Battle of Xuân Lộc

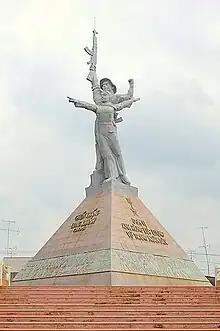
The Xuân Lộc victory monument dedicated to the People's Army of Vietnam

Following their costly victory at Xuân Lộc, the PAVN effectively controlled two-thirds of South Vietnam's territory. The loss of Xuân Lộc dealt a severe blow to the military strength of South Vietnam, which had lost almost every unit from its general reserve. On 18 April 1975, III Corps commander Toàn, informed Thiệu that the South Vietnamese forces at Xuân Lộc had been beaten and South Vietnam's armed forces could only hold out for a few more days as a result of their losses on the battlefield. According to North Vietnam's official account of the battle, about 2,036 South Vietnamese soldiers were either killed or wounded and another 2,731 were captured. Total casualties on the North Vietnamese side are unknown, but the 4th Army Corps alone claimed to have suffered 460 killed in action, and another 1,428 wounded. While Đảo claimed that the battle cost the PAVN over 50,000 killed and 370 tanks destroyed, American estimates only put PAVN casualties at around 10 percent of those figures with 5,000 troops killed or wounded and 37 tanks destroyed.